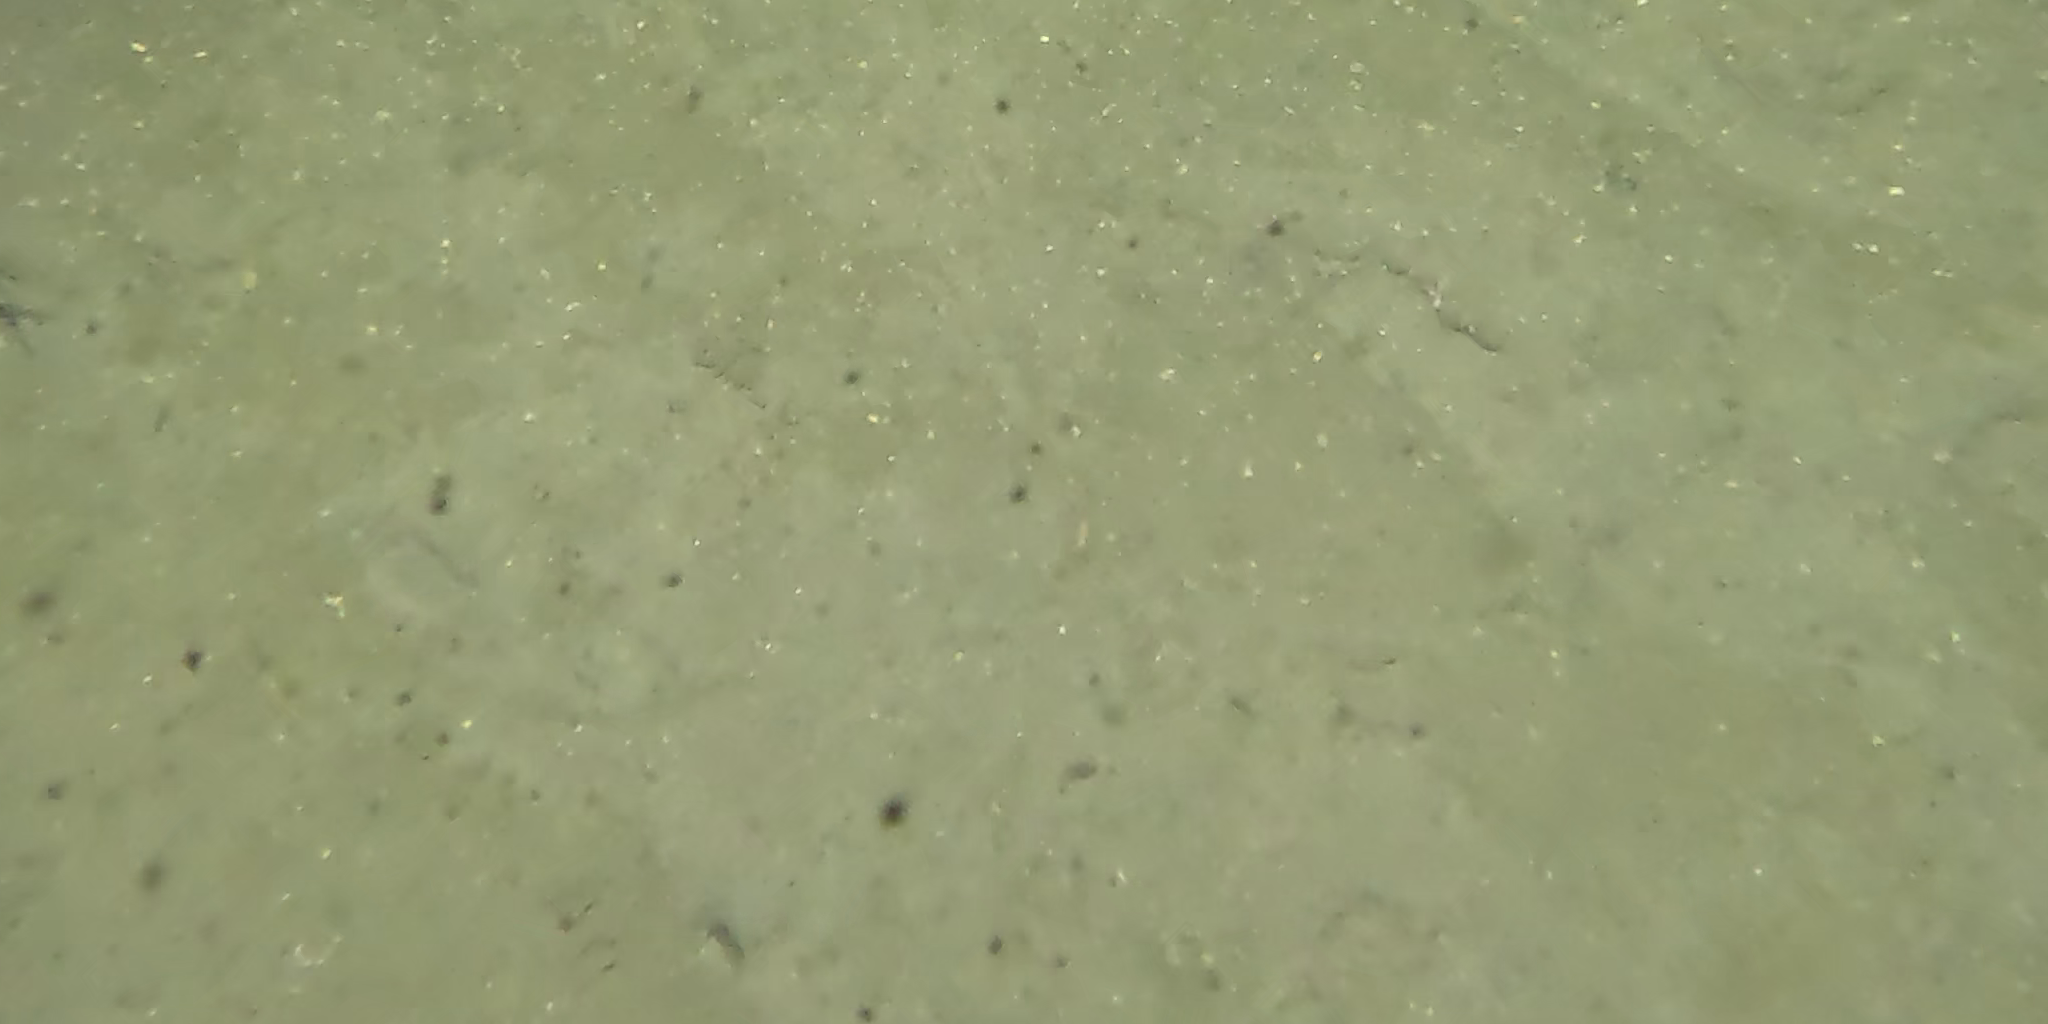
Seabed habitat: sand